Robert H. F. Rippon

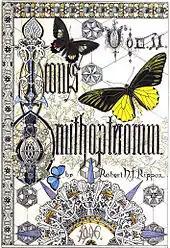
Cover of volume 2 of Icones Ornithopterorum

Rippon married Sarah Anne Pope in 1858 at Wycombe and they had a son, Edrick Victor Rippon (born 1864), who took an interest in molluscs and insects, living later in Toronto, where he became the first president of the Toronto Entomological Society. They also had a daughter named Faithful Faerie (also known as Faithful Isabel, or “Fran”, born 1868). Sarah died in 1870 and he later married Eliza Balfour Moore (d. 1926) with whom he had a son named Felix in 1878. Rippon is noted as a religious person and a teetotaler. He objected to corporal and capital punishment. Towards the end of his life he lived at Upper Norwood and wished that his collection could be acquired in full rather than get broken up. After his death, his private collection was offered for £1000 by his widow to the British Museum. It was thought to be overpriced and Emily Mary Bowdler Sharpe, daughter of Richard Bowdler Sharpe, was assigned to evaluate the value of the collections. She evaluated it at about £500-600, noting that the specimens were good, well labelled and worthy of acquisition. William Evans Hoyle wrote to Lord Rhondda suggesting that the value of the collection was worth more than the £1000 sought by Mrs Rippon. The collection also included bird skins whose fate is unknown, but the collection of insects was bought by Lord Rhondda and donated to the National Museum of Wales; it included more than 105,000 specimens. His son Victor also collected beetles and many of these are in the Royal Ontario Museum.